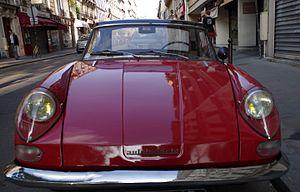
Stellina 800 rouge